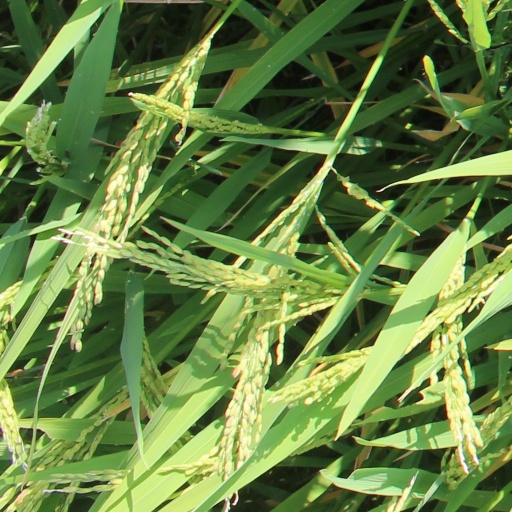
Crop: rice